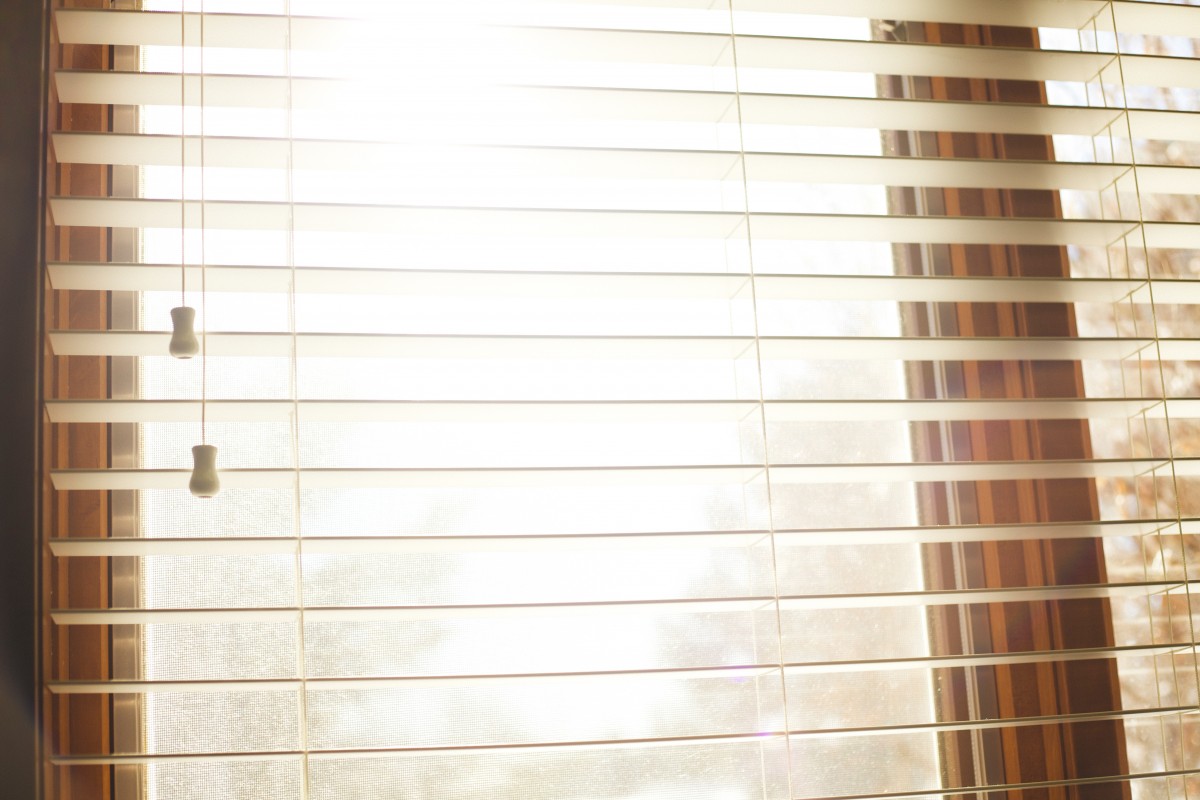
Tags: wall, curtain, decor, material, interior design, textile, window blind, window covering, window treatment